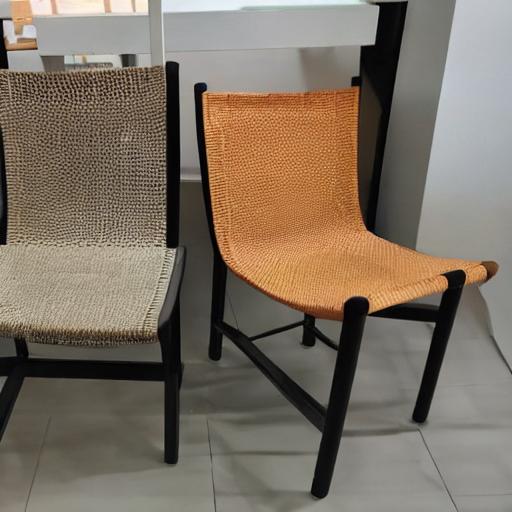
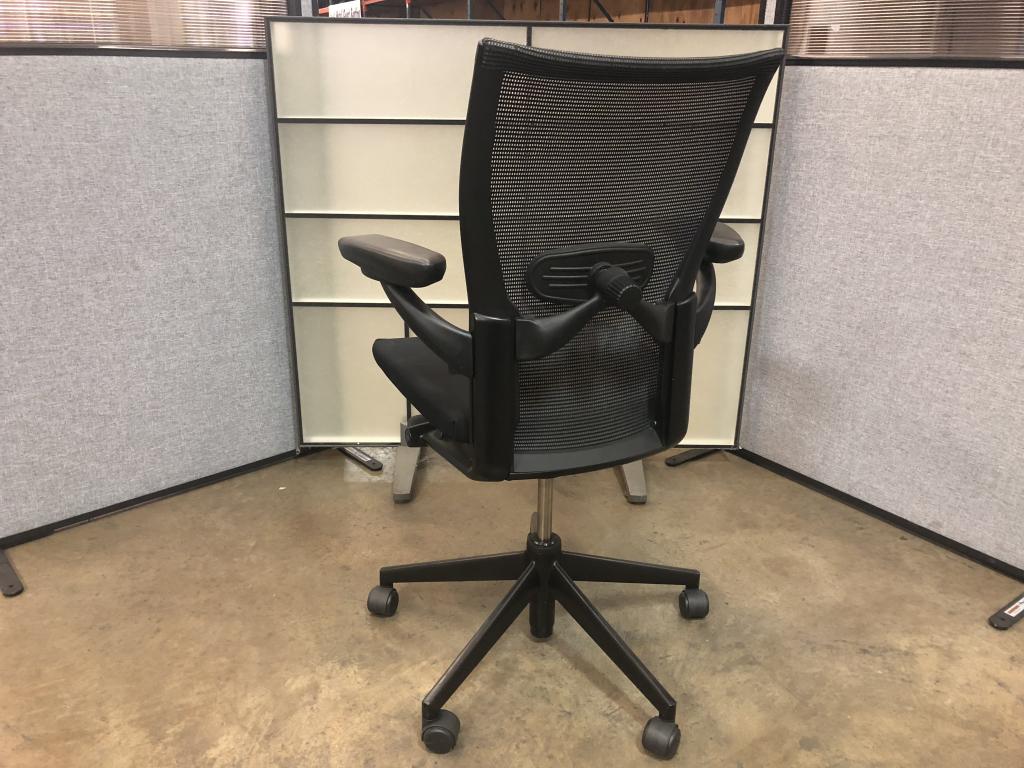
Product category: items_chair
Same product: no